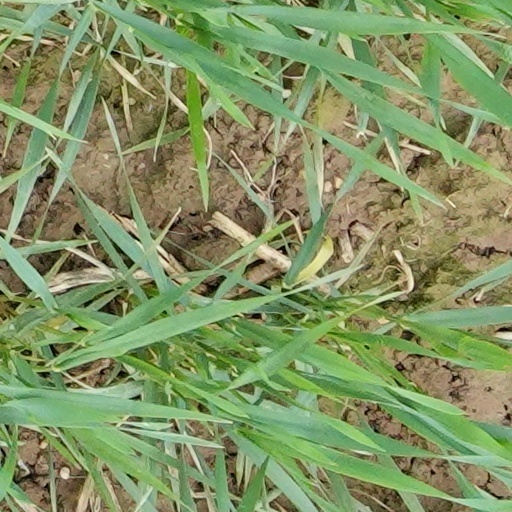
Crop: wheat